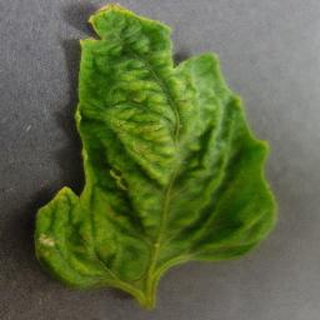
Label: tomato_yellow_leaf_curl_virus